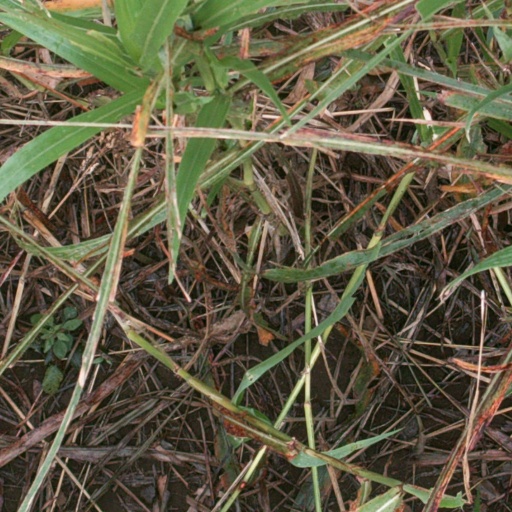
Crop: sorghum